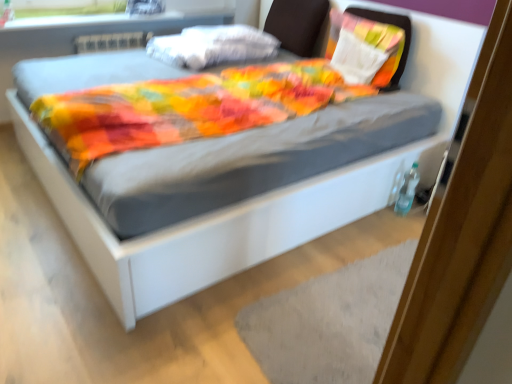
Question: What is the location of a free spot behind gray textured mat at lower center? Please provide its 2D coordinates.
Answer: [(0.686, 0.632)]